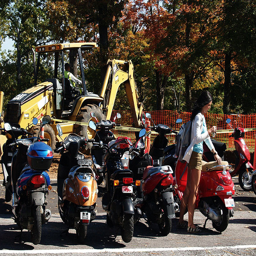
A woman standing next to a few mopeds and a construction vehicle.
A row of motorcycles parked next to each other.
A girl lifting the seat on her scooter.
A woman stands next to a line of scooters with a backhoe in the background
A woman is standing next to a bunch of motorcycles.